Teresa of Ávila

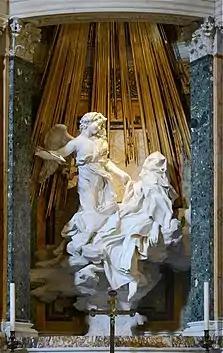

On August 28, 2024, it was made the canonical recognition of Teresa's body. The postulator general of the Order of Discalced Carmelites, Father Marco Chiesa, announced that those present at the scene were able to see that "it is in the same condition as when it was last opened in 1914."